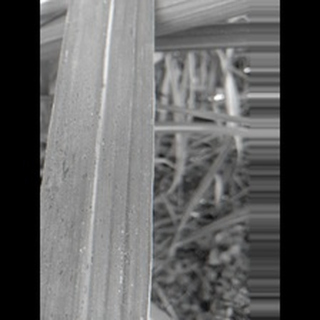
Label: sugarcane_rust